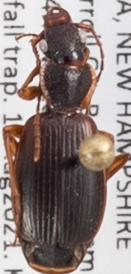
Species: Cymindis cribricollis
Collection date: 2021-08-11
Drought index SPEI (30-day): -0.064
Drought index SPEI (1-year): -1.01
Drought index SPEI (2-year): -0.492